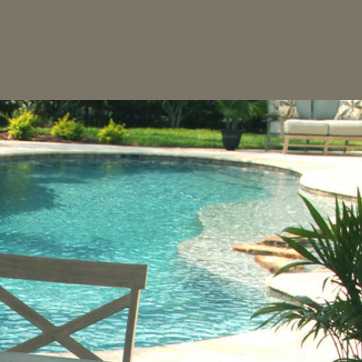
Material: water